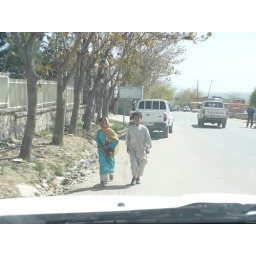
A boy and girl in more traditional Afghan attire.